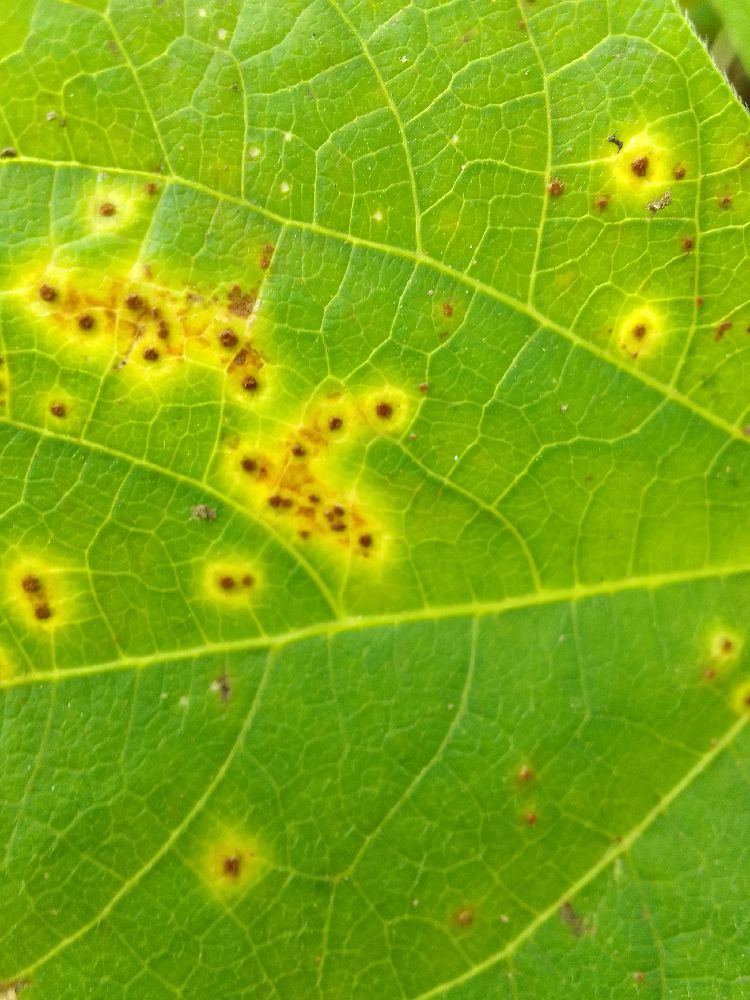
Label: rust